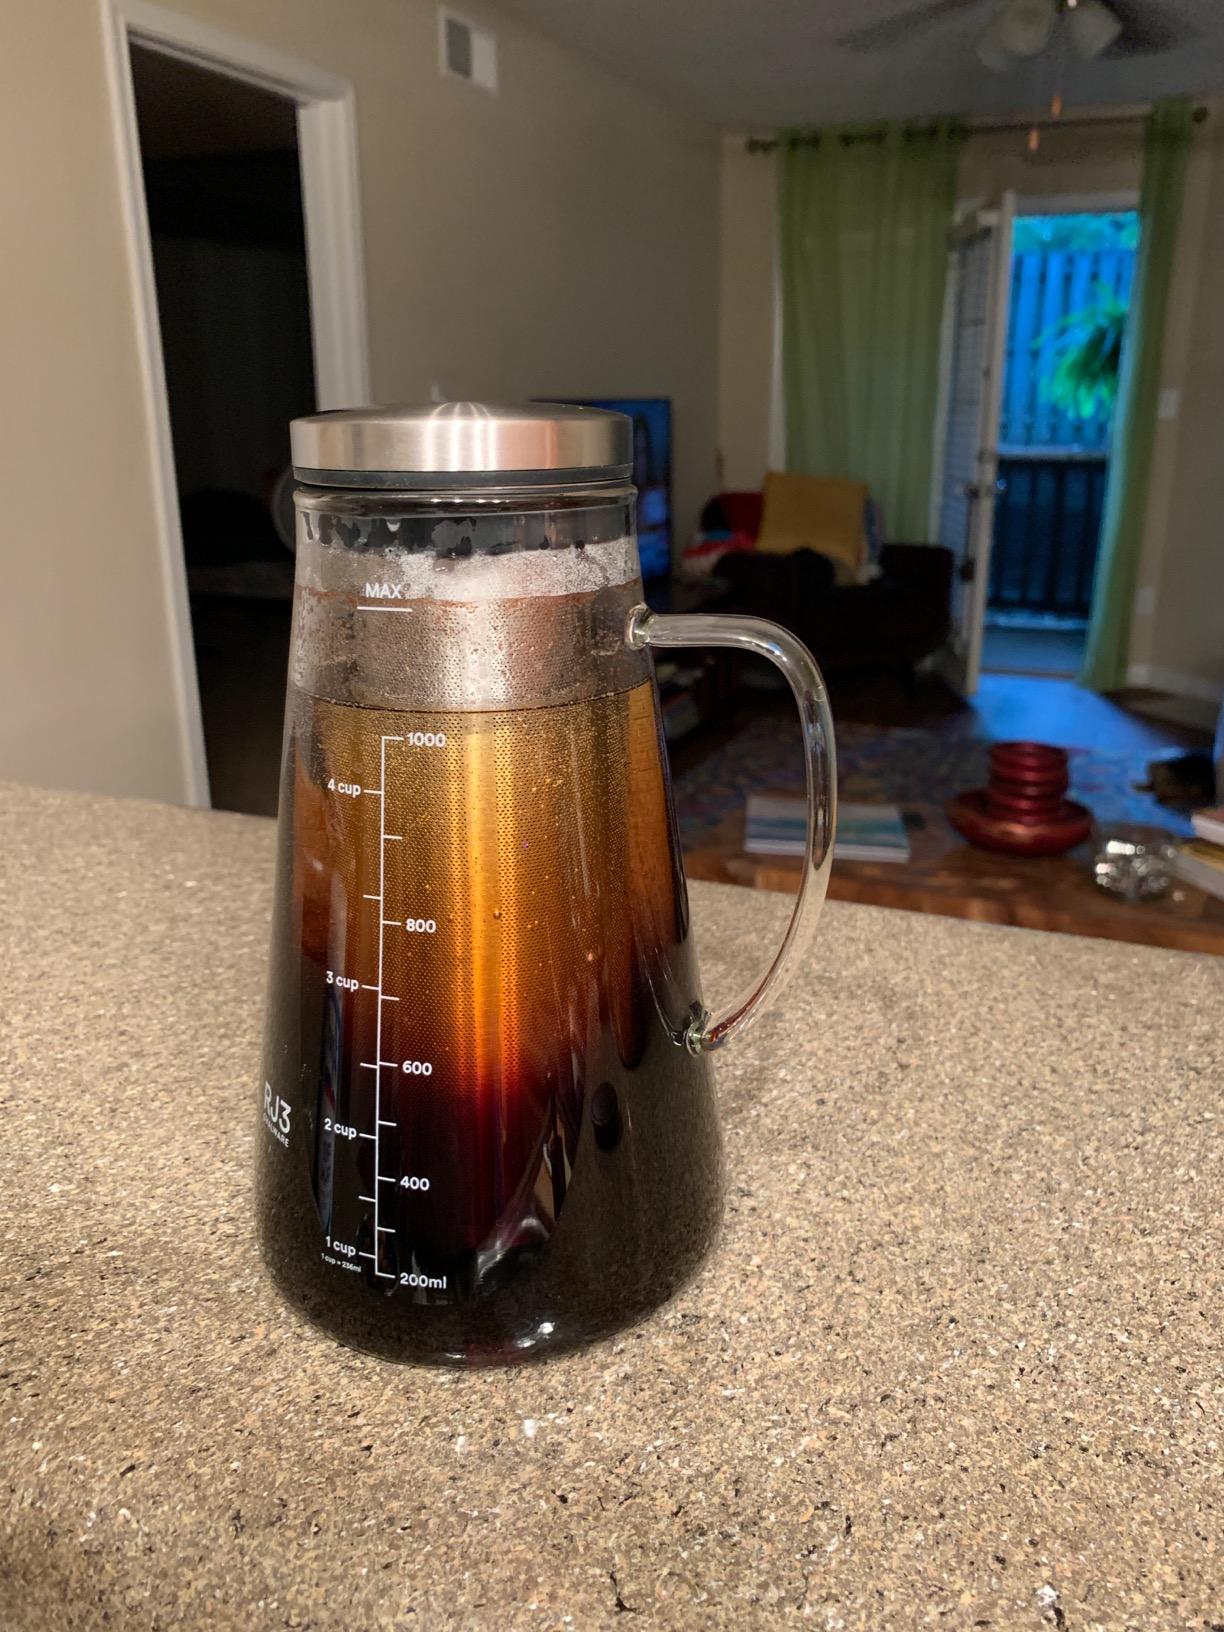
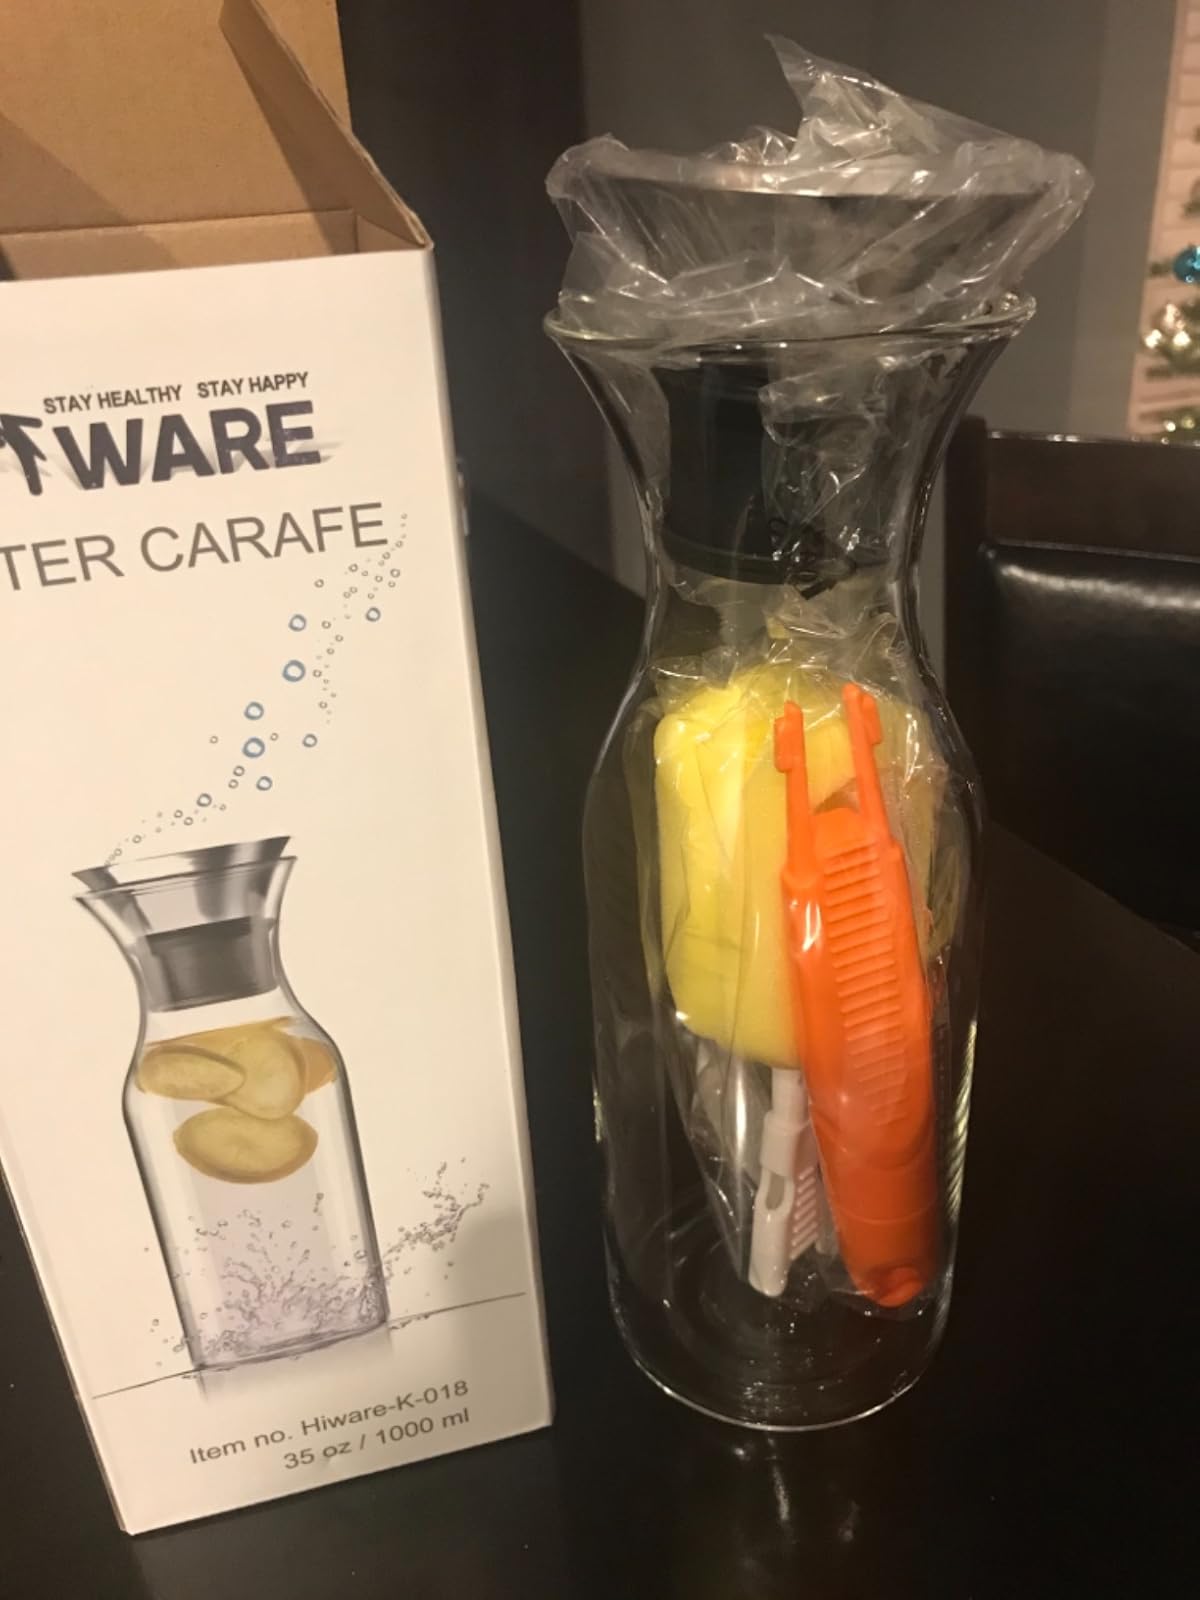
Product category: items_tea
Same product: no